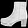
Label: Ankle boot